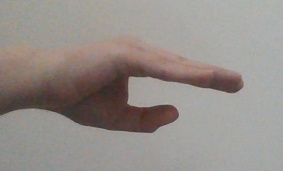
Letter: jeem